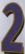
Number: 2